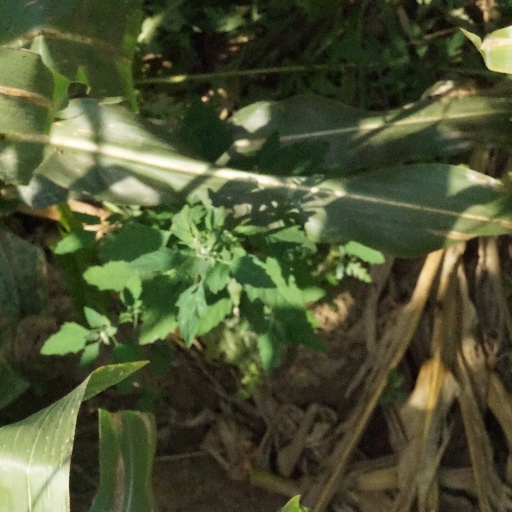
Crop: maize; corn